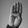
ASL letter: B